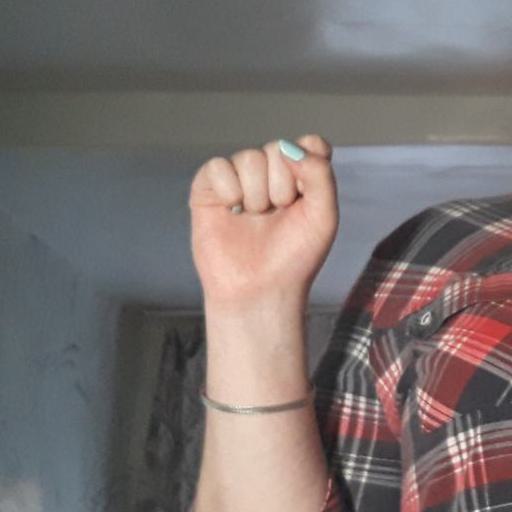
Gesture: fist